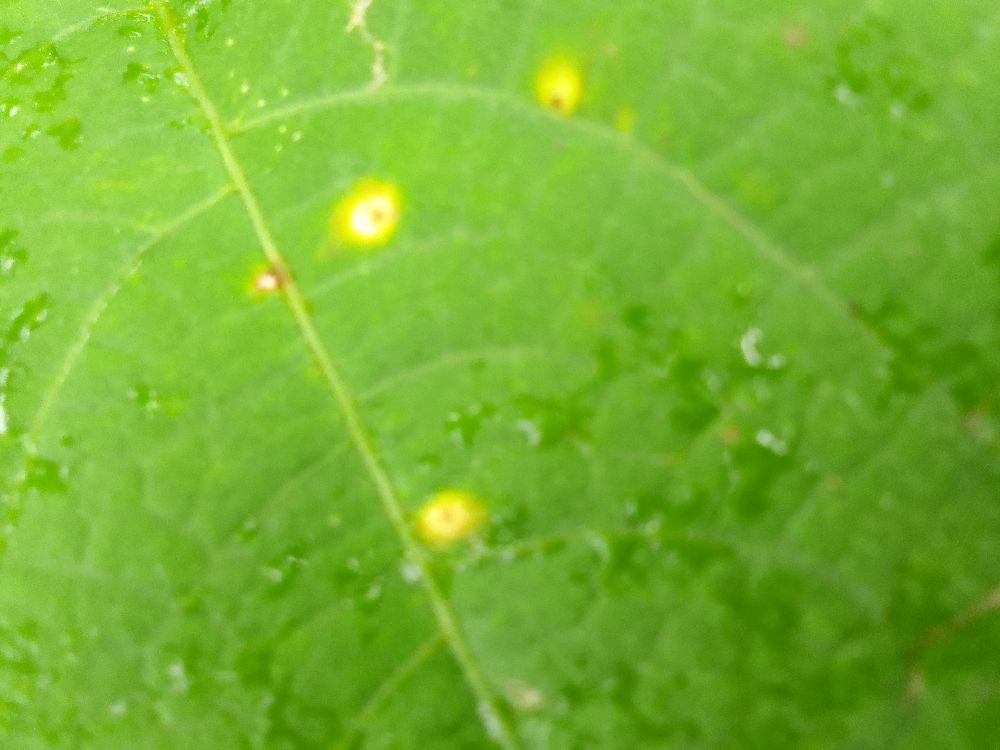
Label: rust